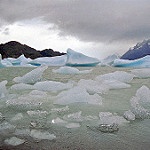
Scene: Outdoor